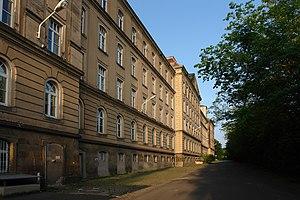
Albertstadt est un quartier de la ville de Dresde, capitale de la Saxe, en Allemagne, dont la population s'élève à 2 137 habitants pour une superficie de 7,55 km². C'était autrefois la garnison la plus étendue de l'Empire allemand. Il a été nommé en l'honneur du prince-héritier Albert de Saxe, qui prit part valeureusement à la guerre franco-prussienne, deux ans avant la construction de la garnison et du quartier alentour. Le prince commandait l'armée de la Meuse et régna ensuite en Saxe sous le nom d'Albert Iᵉʳ.